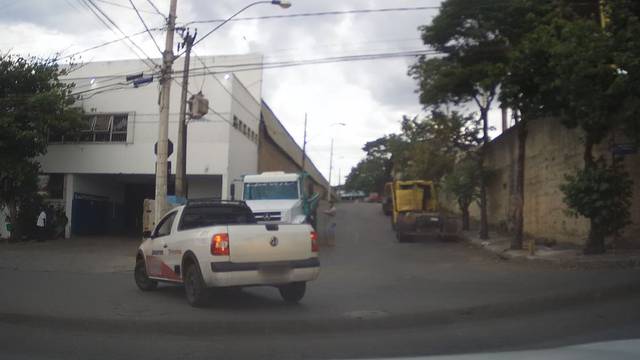
Region: Brazil
Coordinates: -19.962, -44.018